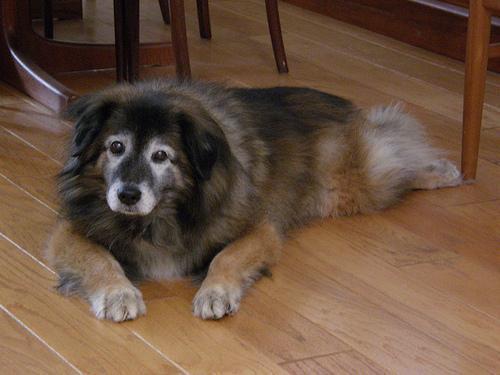
leonberger